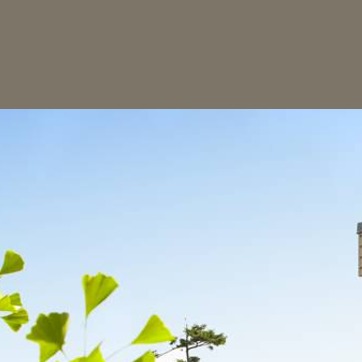
Material: sky